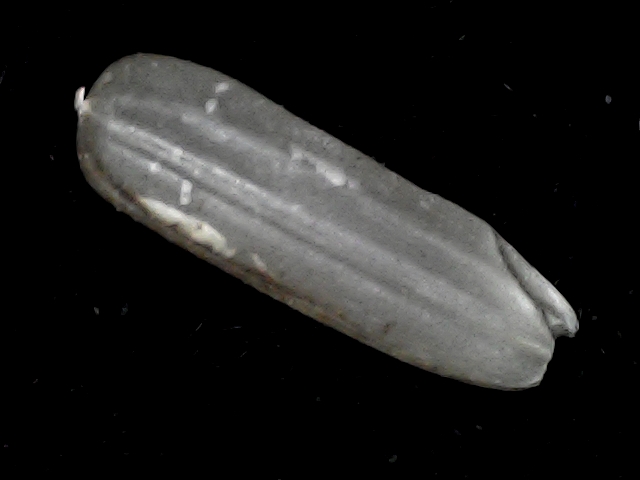
Rice variety: BD87